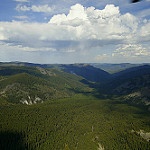
Scene: Outdoor